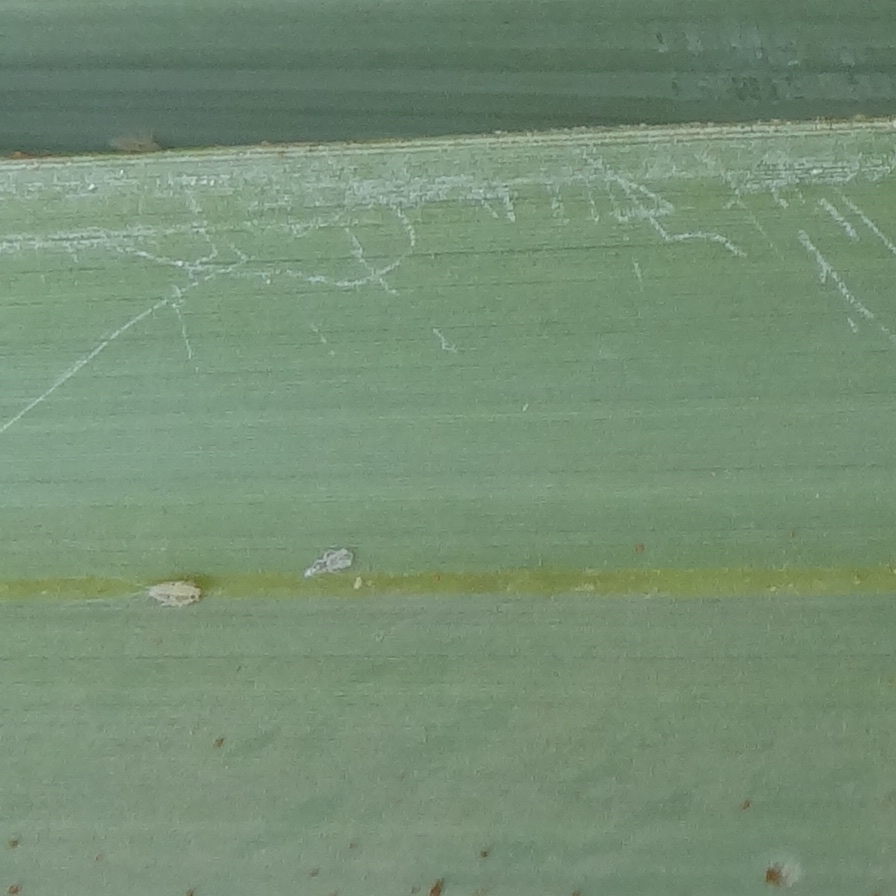
Label: Bug